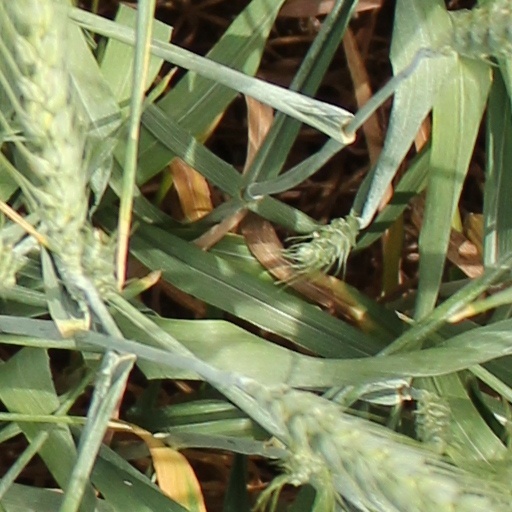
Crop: wheat